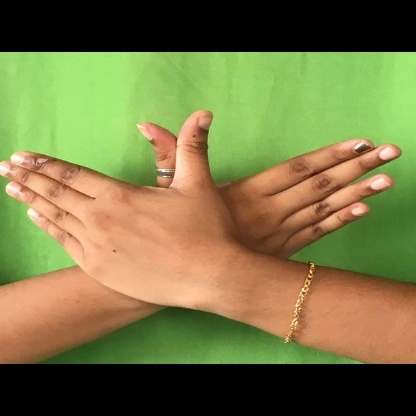
Mudra: Garuda